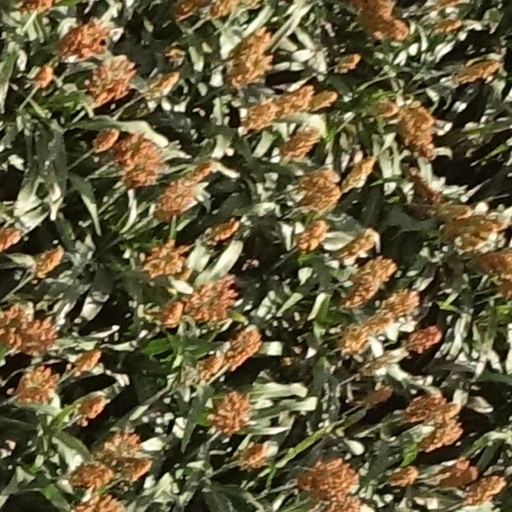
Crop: sorghum